Darío Benedetto

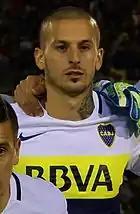
Benedetto with Boca Juniors in 2016

Darío Ismael Benedetto (born 17 May 1990) is an Argentine professional footballer who plays as a striker for Newell's Old Boys.